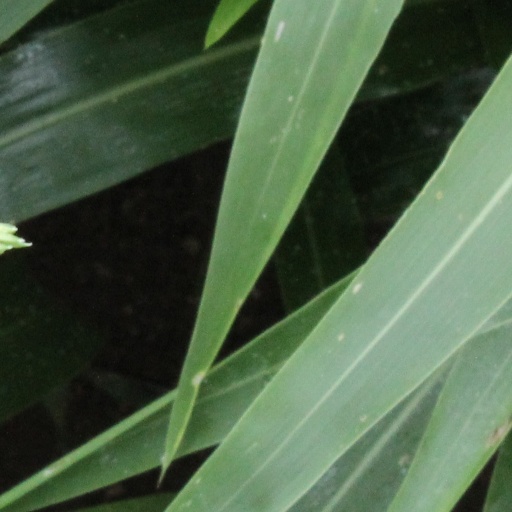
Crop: sorghum